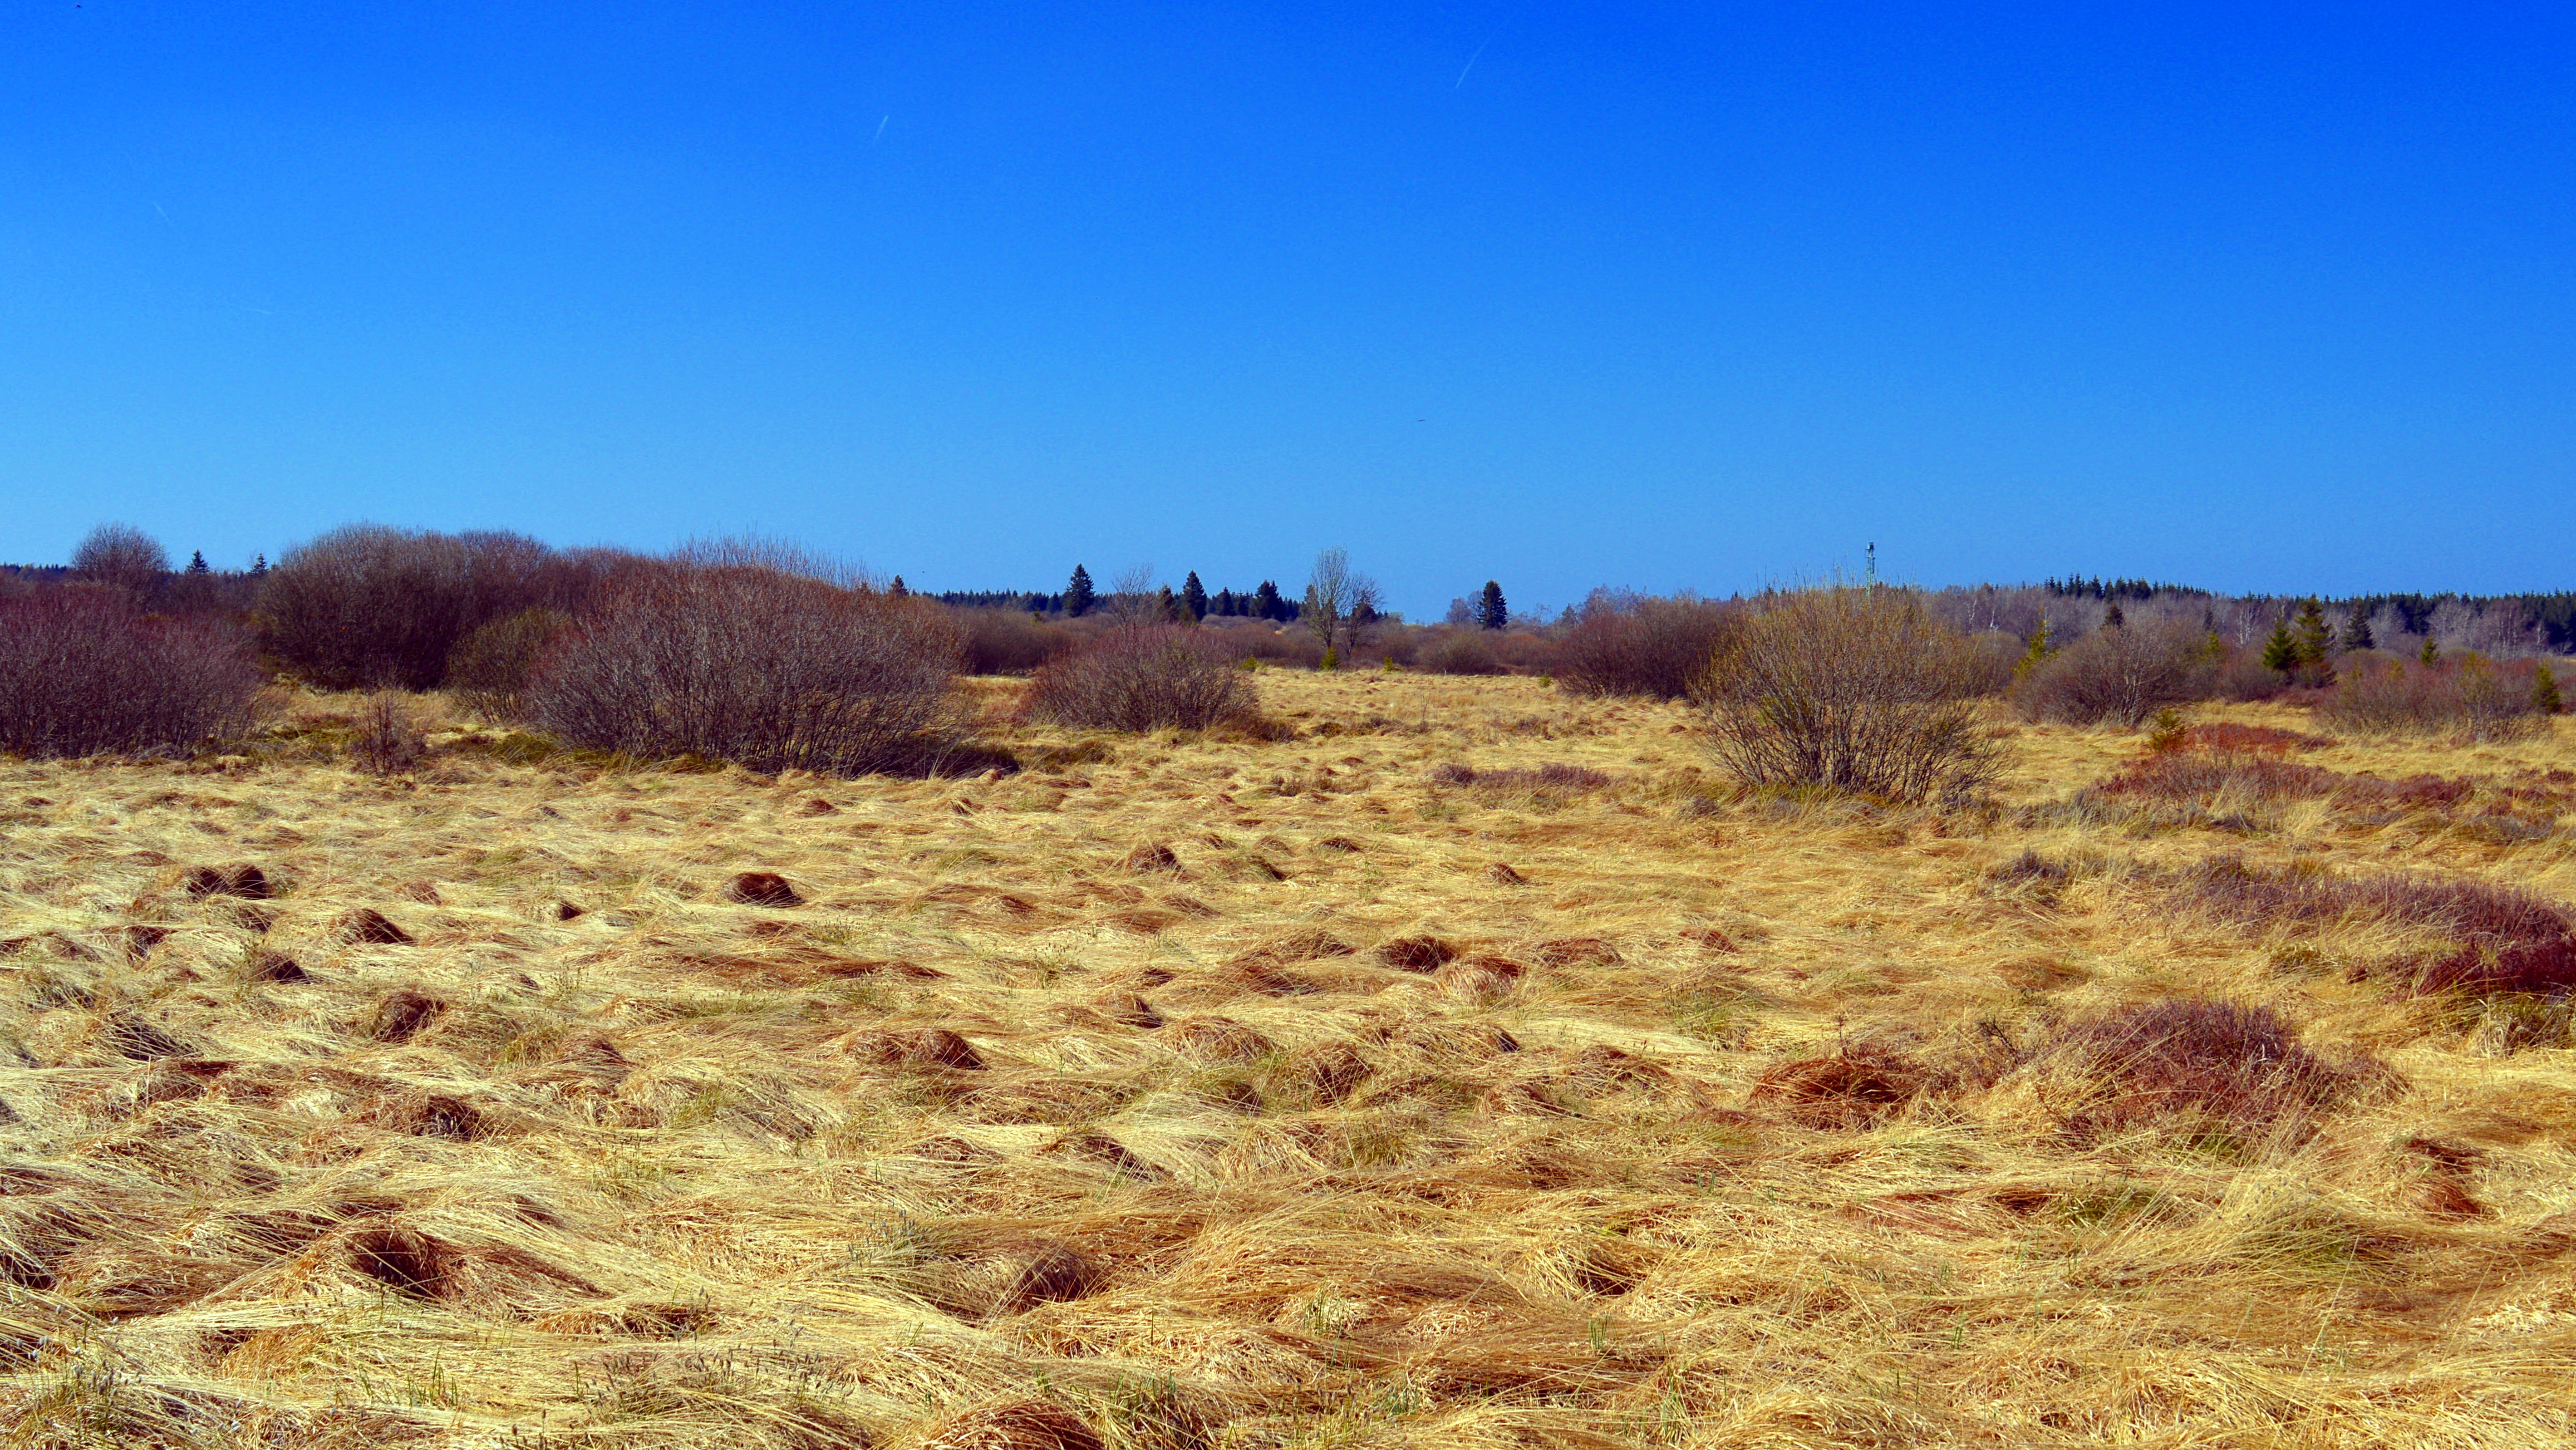
landscape, nature, marsh, wetlands, swamp, wilderness, mountain, field, prairie, hill, desert, valley, reed, ranch, soil, lonely, national park, savanna, plain, belgium, moor, grassland, wetland, plateau, wide, habitat, mood, moist, ecosystem, moorland, tundra, nature conservation, steppe, nature reserve, swampy, venn, high venn, swamp grass, natural environment, aeolian landform, grass family, ecoregion, peat bog, moor grass